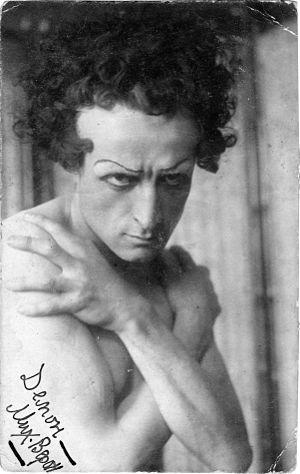
Le prince Michel Volkonski, ou Wolkonsky, né le 22 juillet 1891 au château de Fall, près de Revel dans le gouvernement d'Estland appartenant à l'Empire russe et mort à Moscou le 18 septembre 1961, est un aristocrate russe descendant de Rurik et du fameux décembriste, le prince Serge Grigoriévitch Volkonski, qui fut chanteur d'opéra.